Animal attacks in Latin America

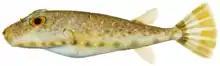
Sphoeroides spengleri.

Other fish that cause accidents in the region include the niquim (Thalassophryne), the catfish (Cathorops) and the scorpionfish (Scorpaena). Pufferfish poisoning has also been reported, although cases are more common in Japan, there are some cases recorded in the region, a study with species of the genus Sphoeroides, which occur throughout the region, showed that species of this genus, especially Sphoeroides spengleri, contains high levels of tetrodotoxin. In Brazil, an 11-month-old child died after pufferfish poisoning, the victim had symptoms one hour after ingestion, such as sweating, malaise, tingling and soft body, after two hours, had severe drooling, cyanosis and cardiorespiratory arrest, victim died even after resuscitation maneuvers.